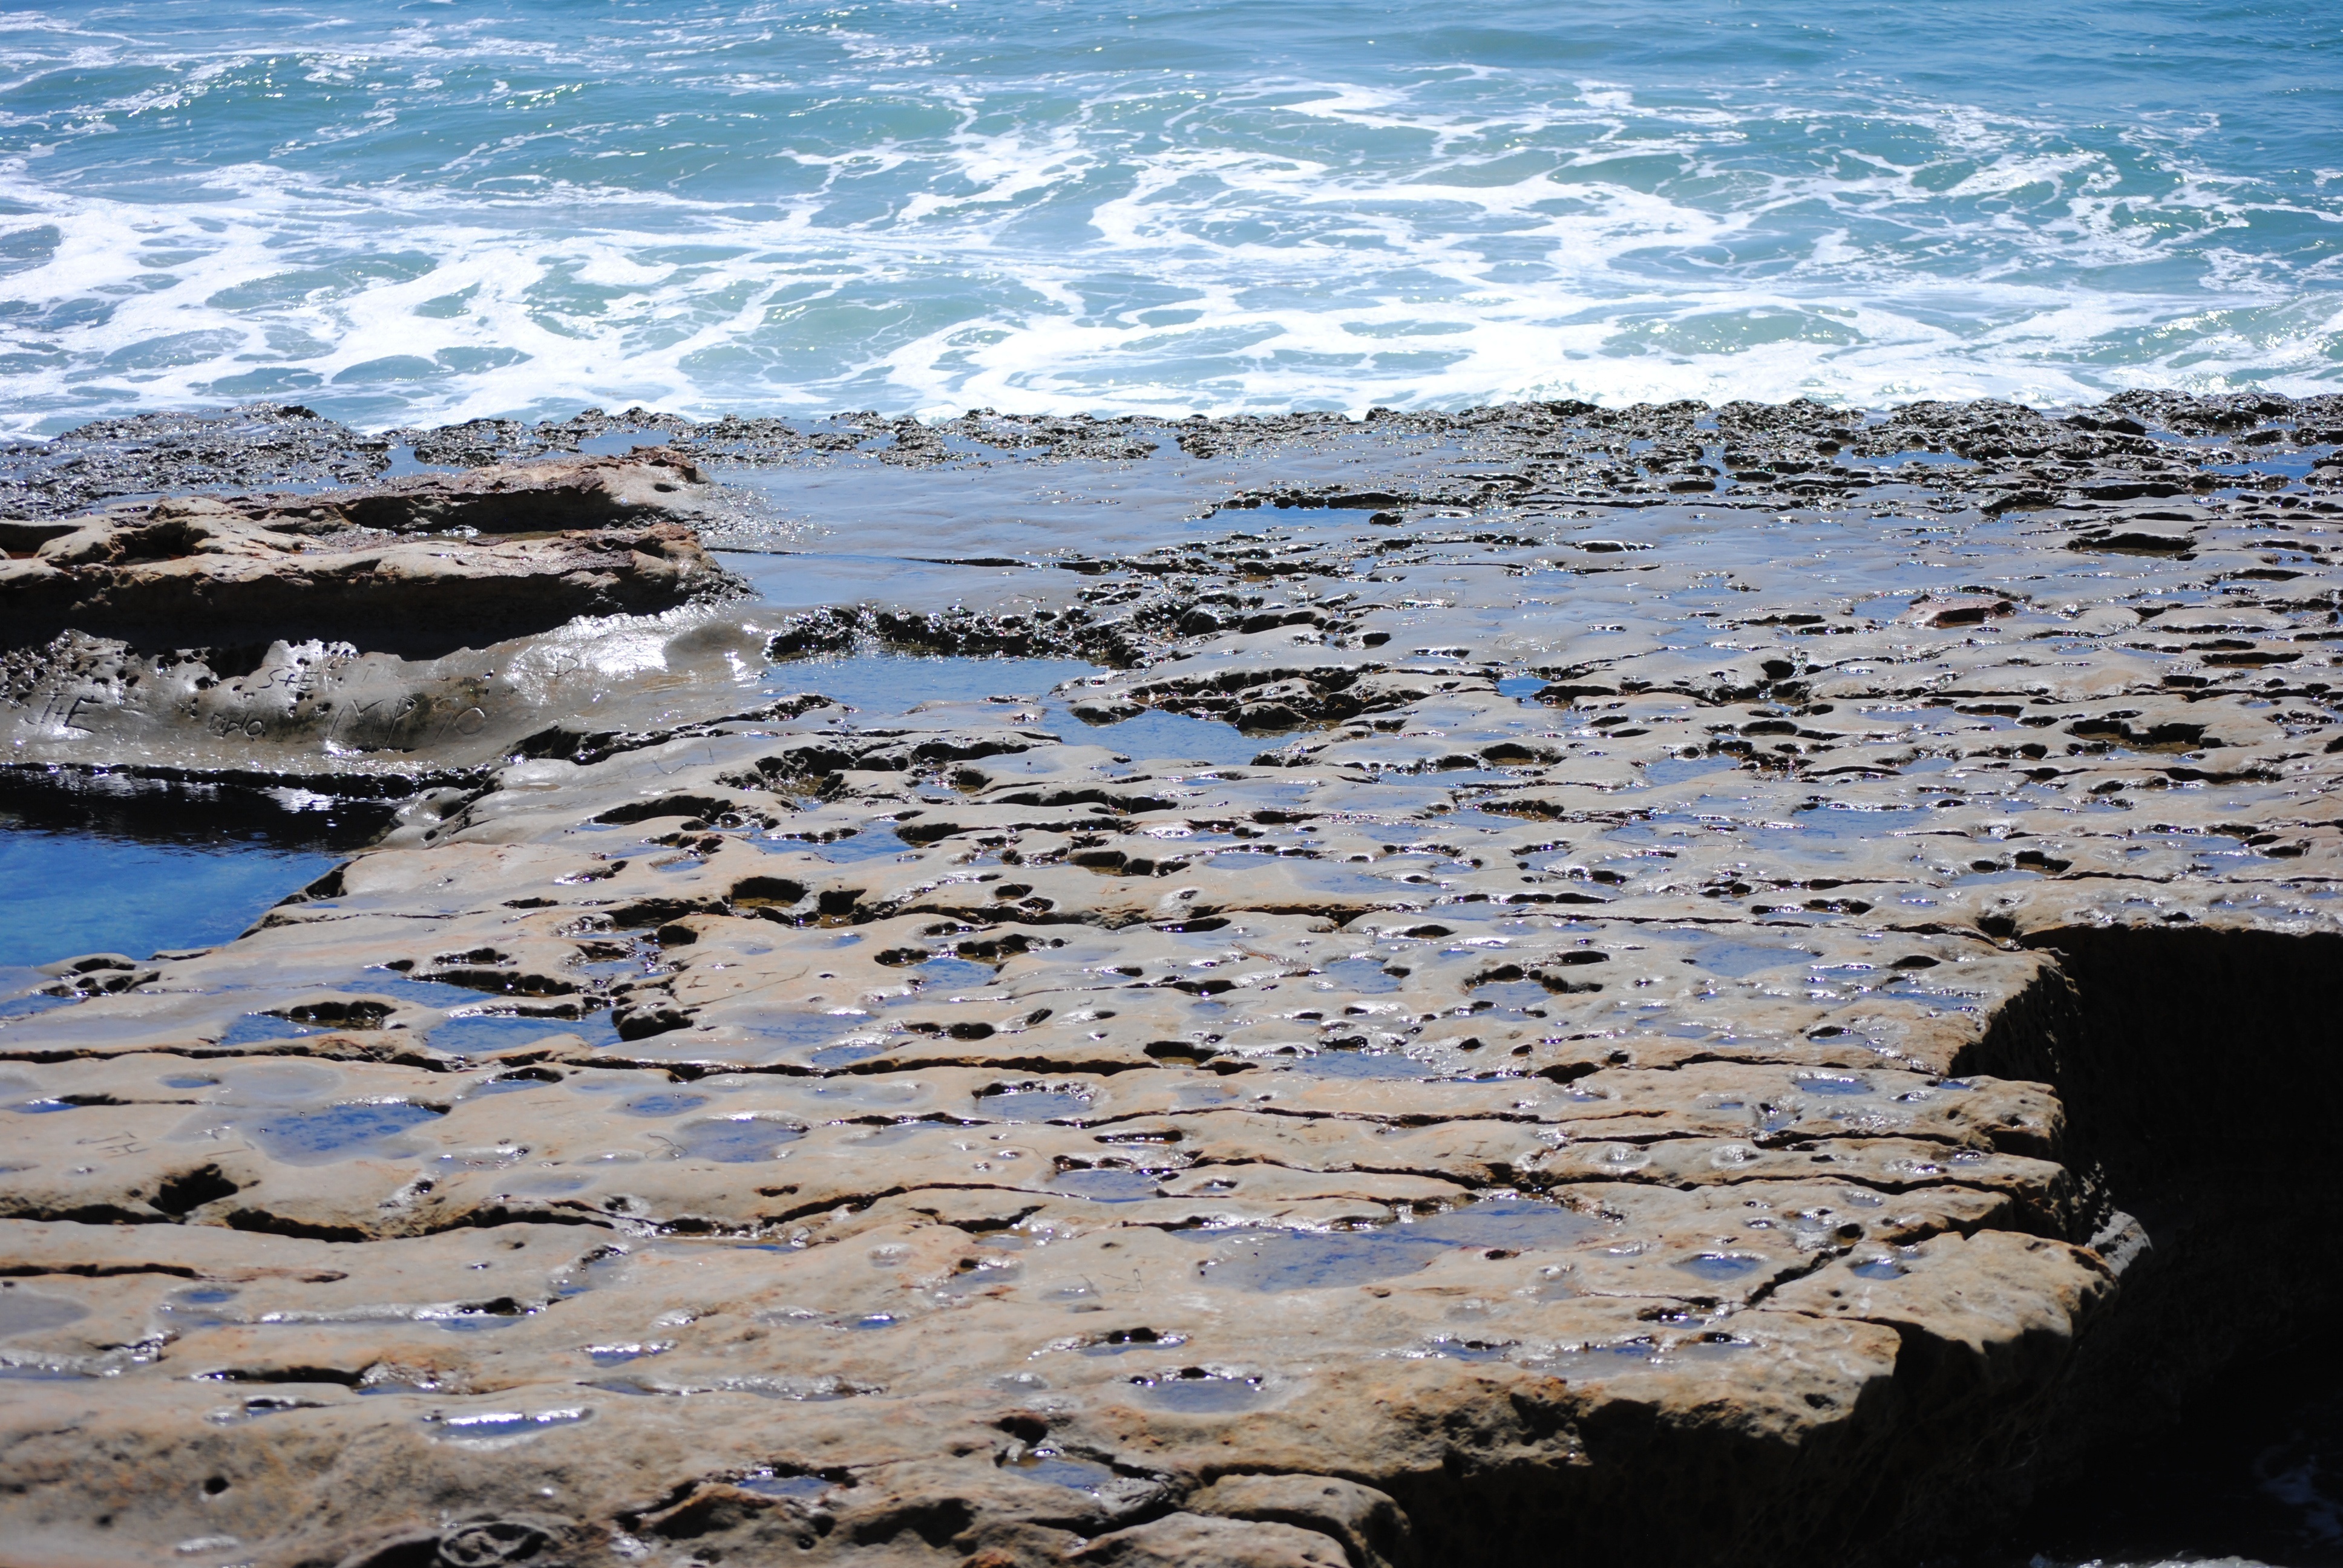
beach, sea, coast, water, nature, rock, ocean, horizon, shore, wave, cliff, ice, reflection, terrain, california, material, body of water, pacific, habitat, cape, san diego, tide pool, la jolla, natural environment, wind wave